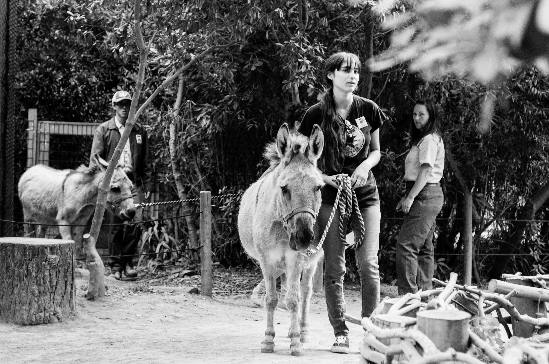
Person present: Yes